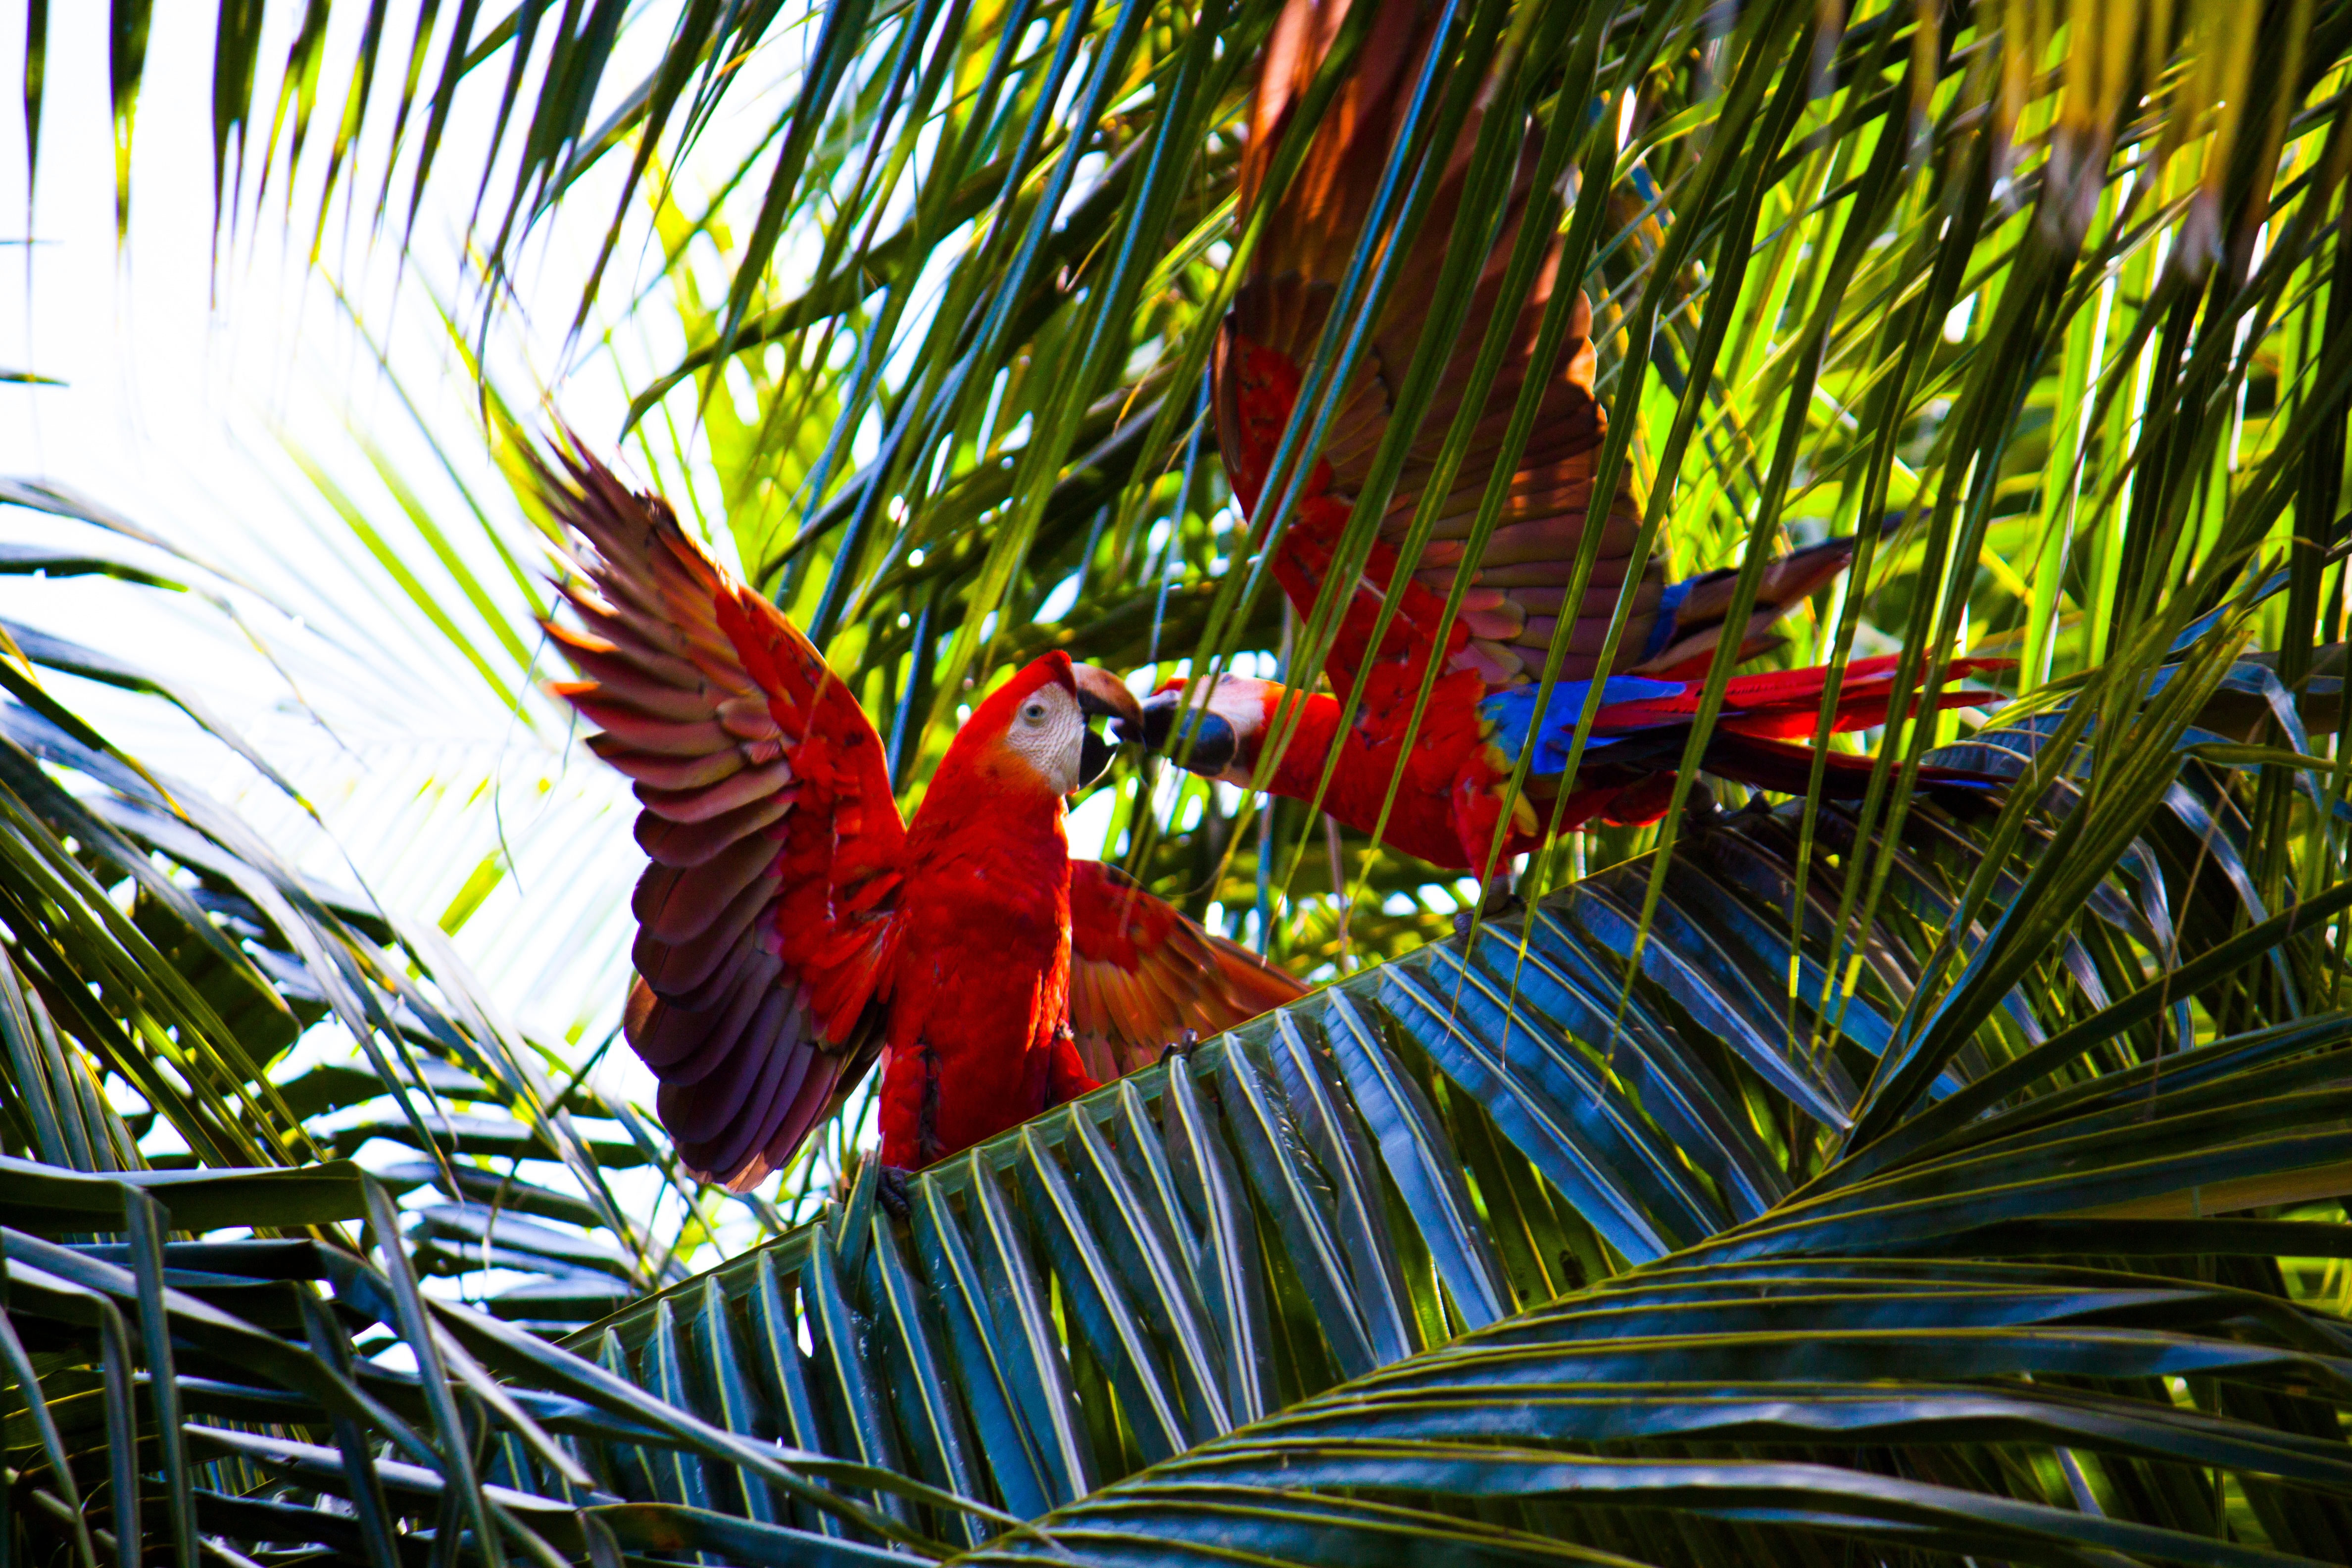
tree, nature, branch, bird, leaf, flower, green, jungle, palm, botany, flora, fauna, macaw, parrot, tropics, arecales